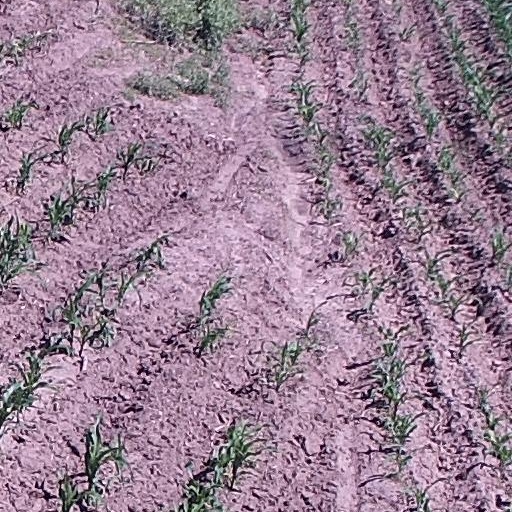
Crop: maize; corn